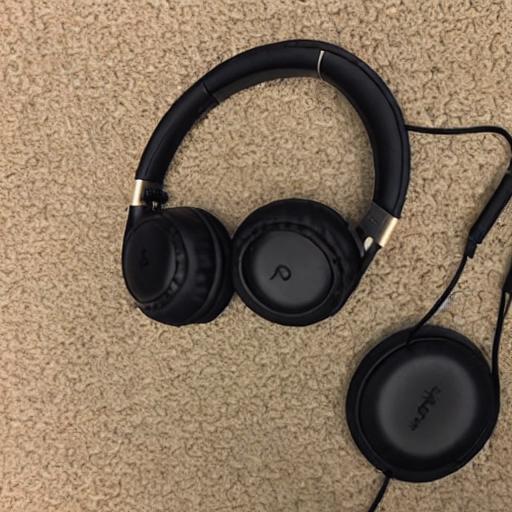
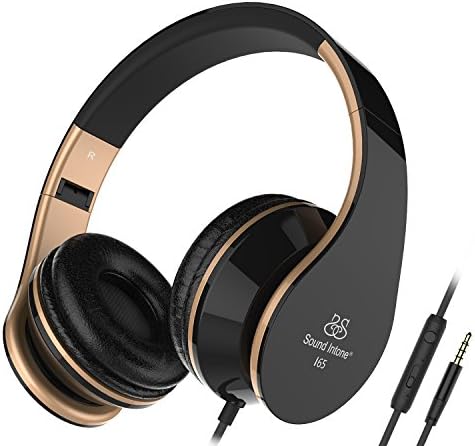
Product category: headphones
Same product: no